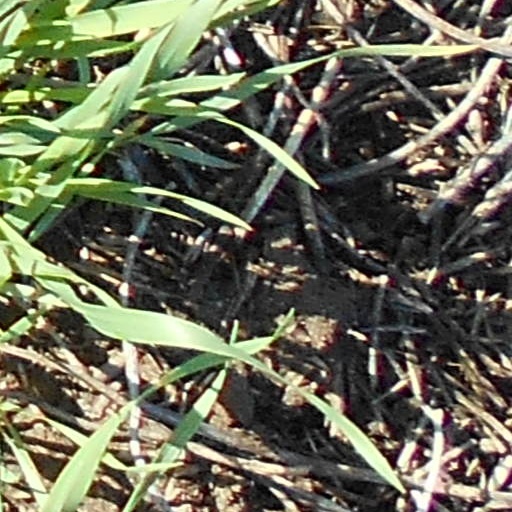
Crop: wheat